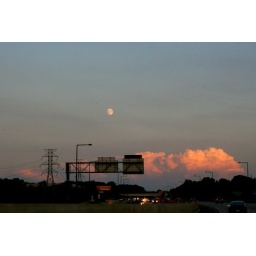
we happened to be in the car at the right time... too bad that damn highway sign is in the way...